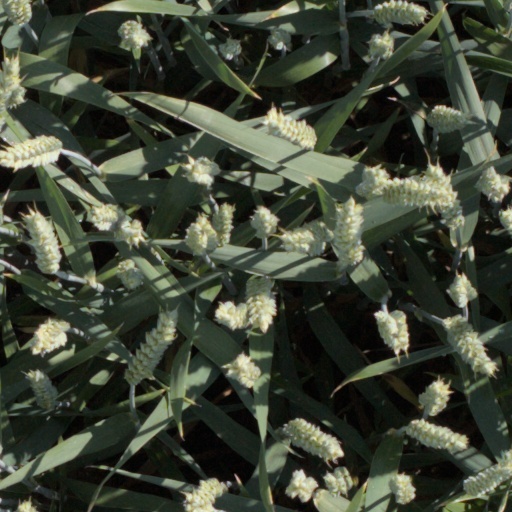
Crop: wheat